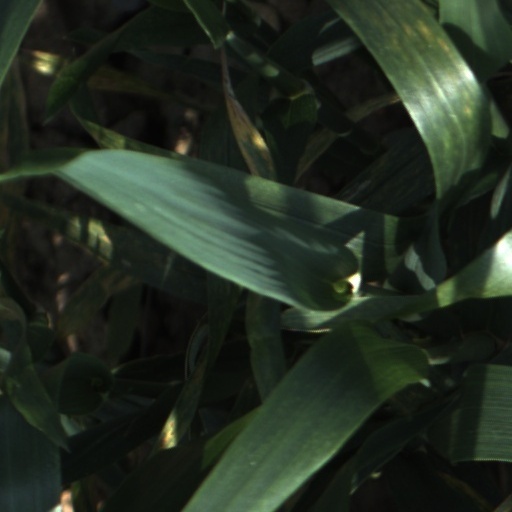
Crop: wheat